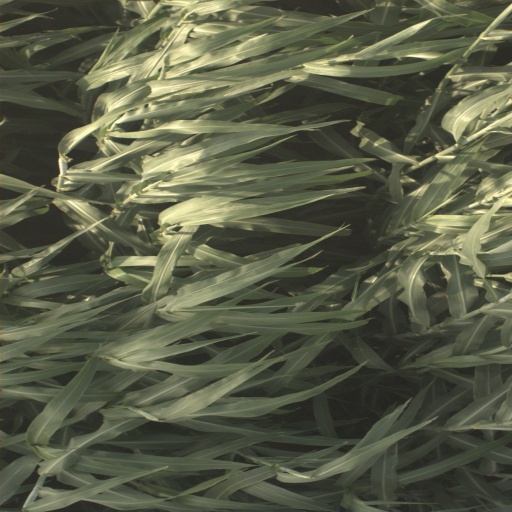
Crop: sorghum